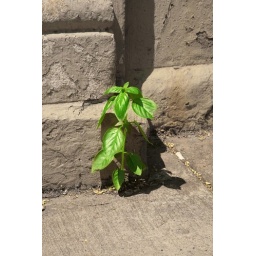
this bazil plant was growing from a crack in the sidewalk on Division street in Williamsburg Brooklyn.